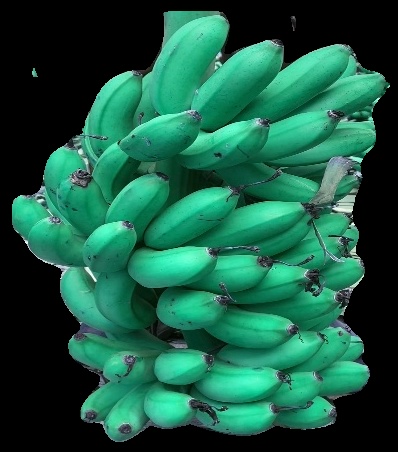
Variety: rasbale
Grade: grade1